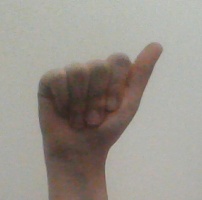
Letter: dhad